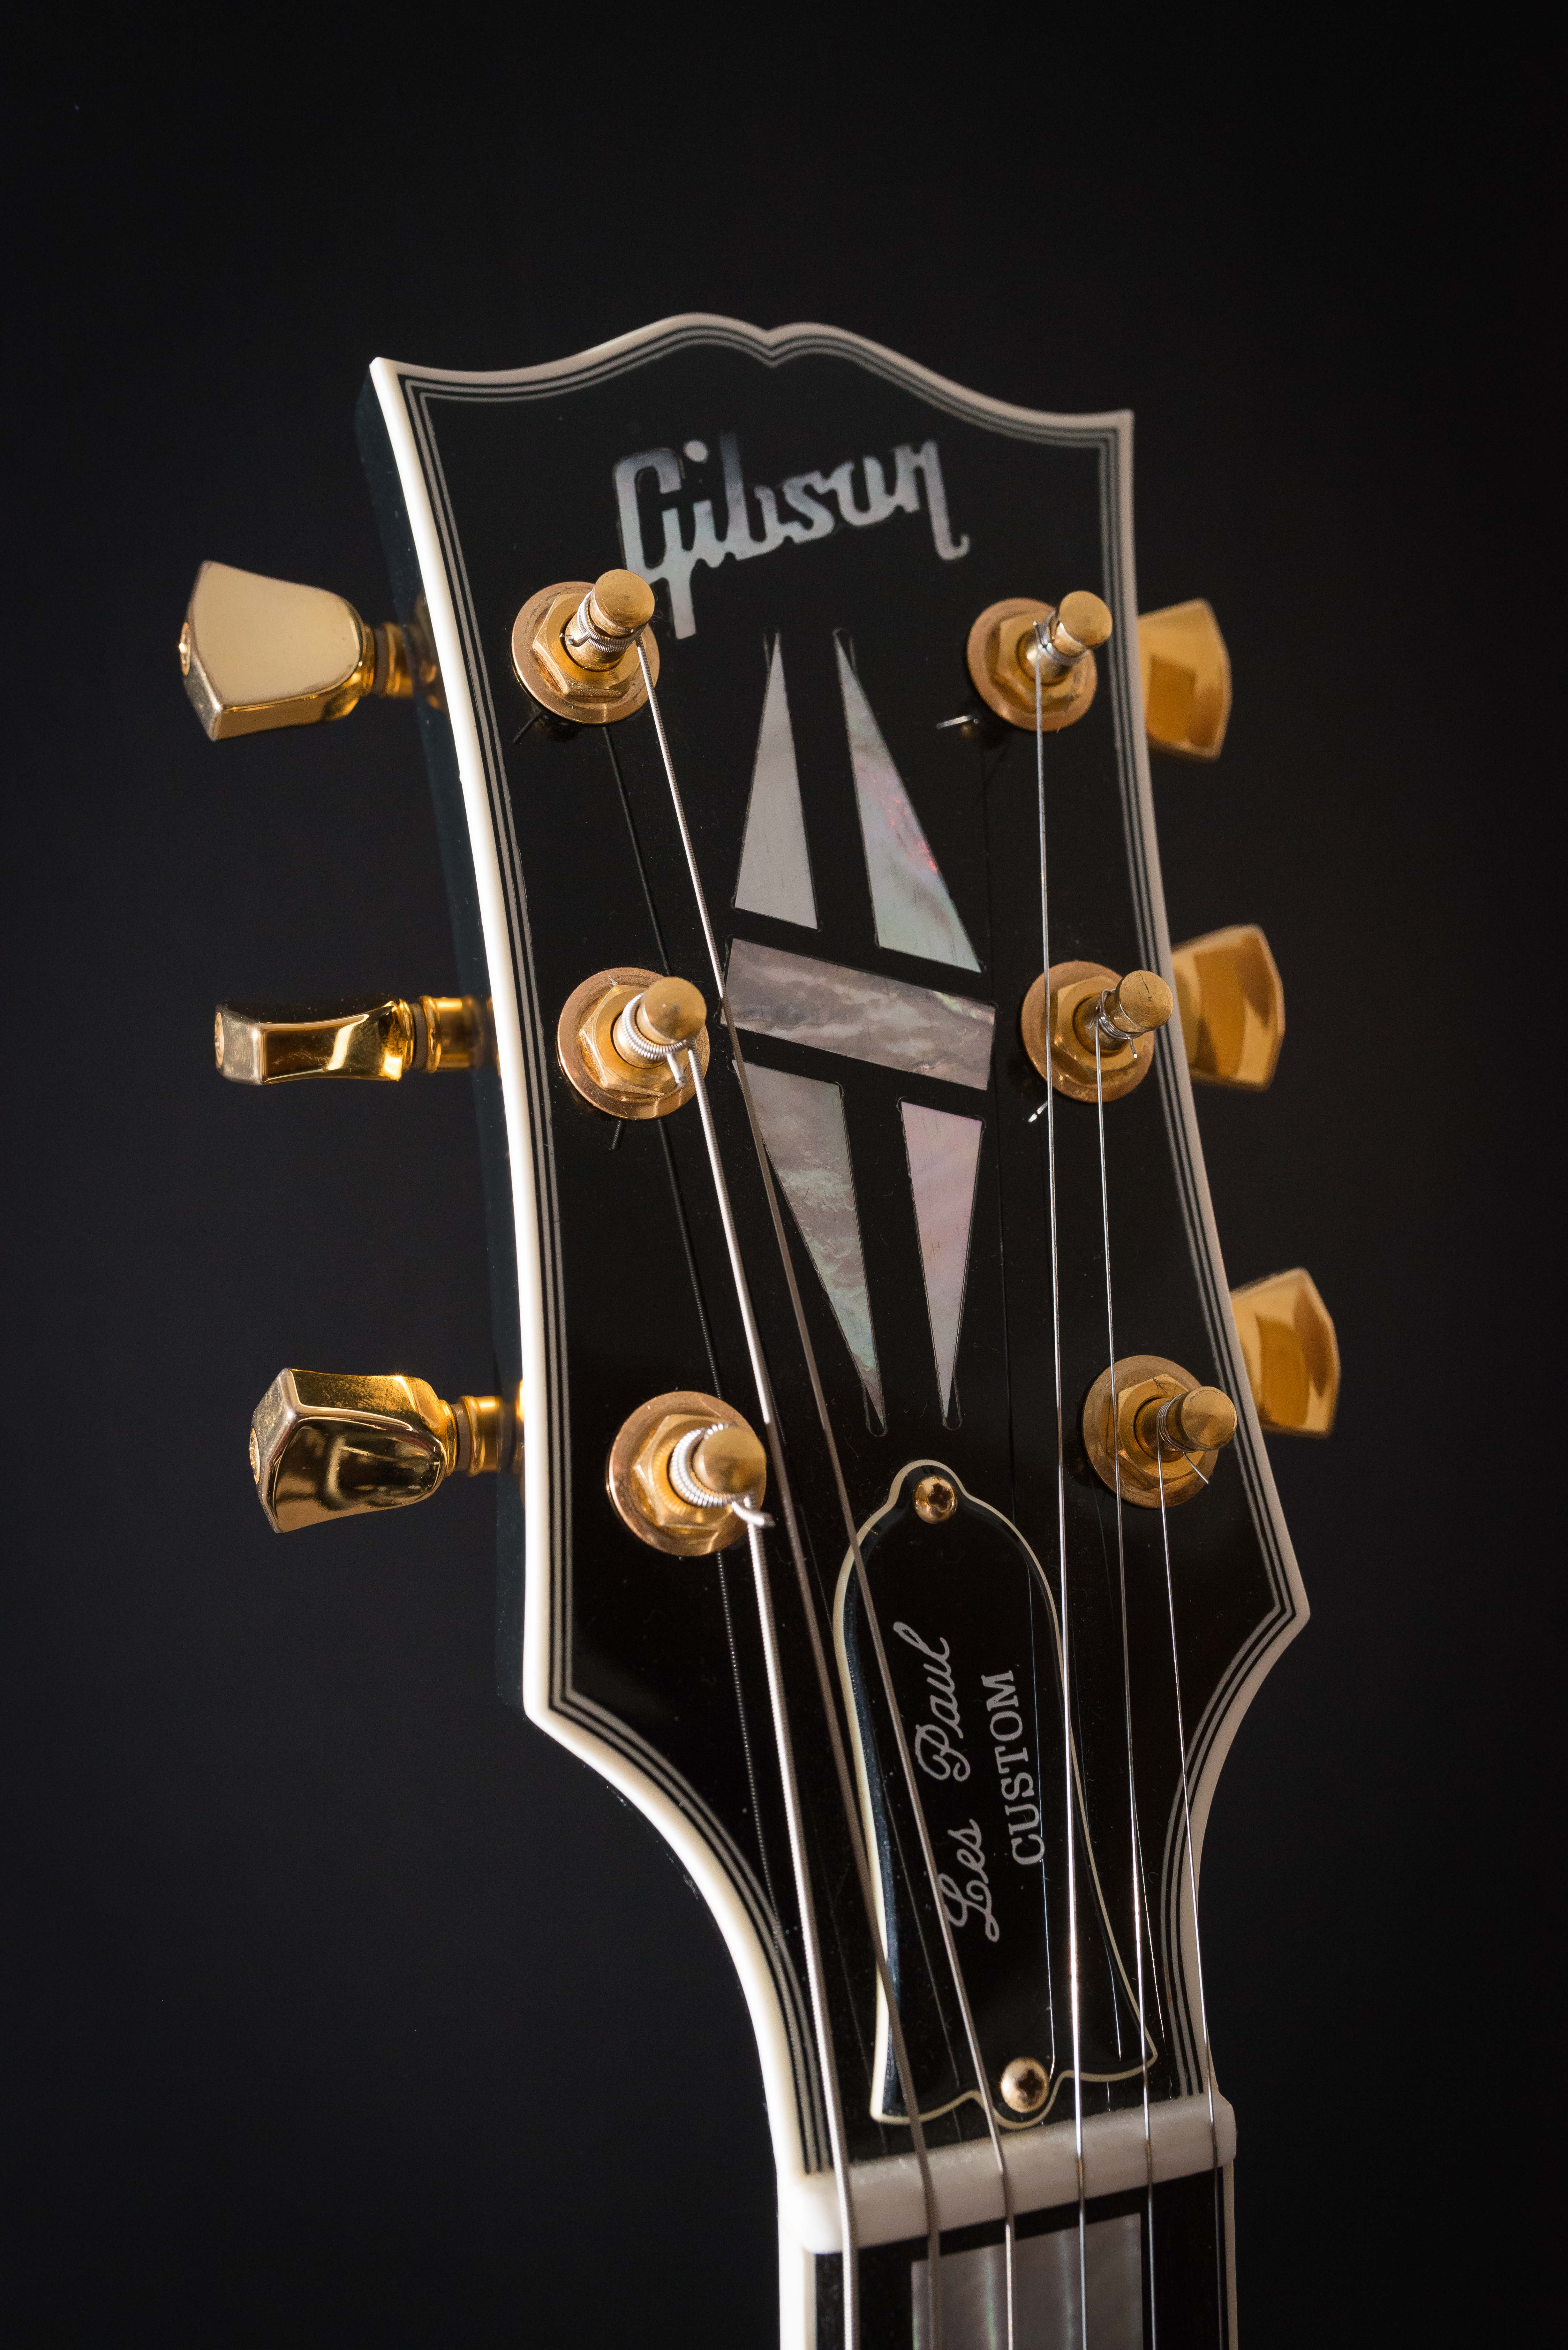
music, guitar, acoustic guitar, instrument, black, musical instrument, classic, bass guitar, nikond800e, gibsonlespaul, sigma35mmf14art, string instrument, bowed string instrument, plucked string instruments, euphonium